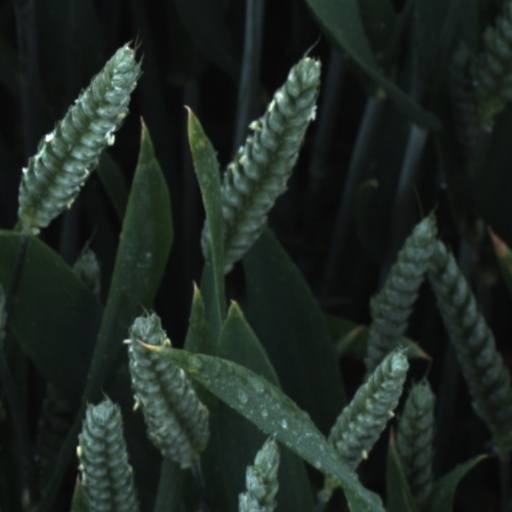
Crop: wheat